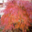
Label: maple_tree